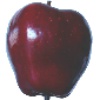
Label: Apple Red Delicious 1